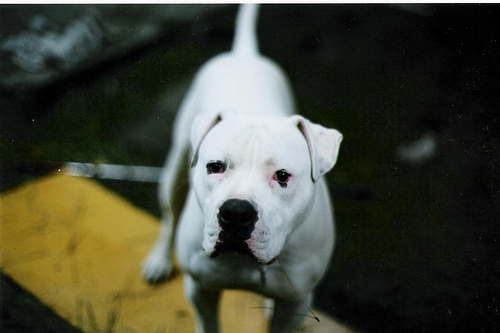
Breed: american bulldog